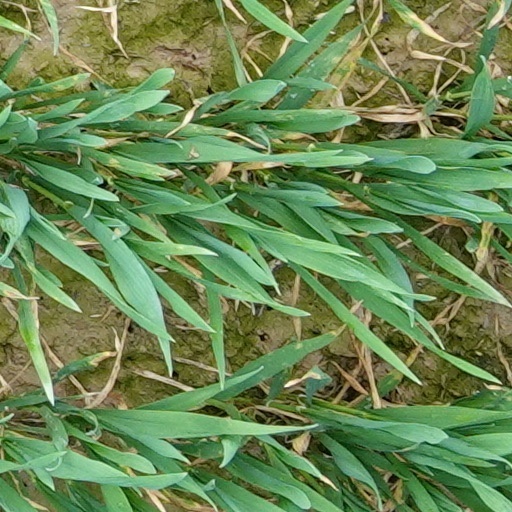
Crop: wheat